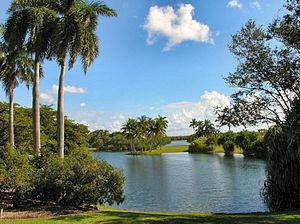
Le Jardin botanique tropical Fairchild est un jardin botanique de 34 hectares, situé en Floride, au sud de Miami, dans la ville de Coral Gables, comté de Miami-Dade.